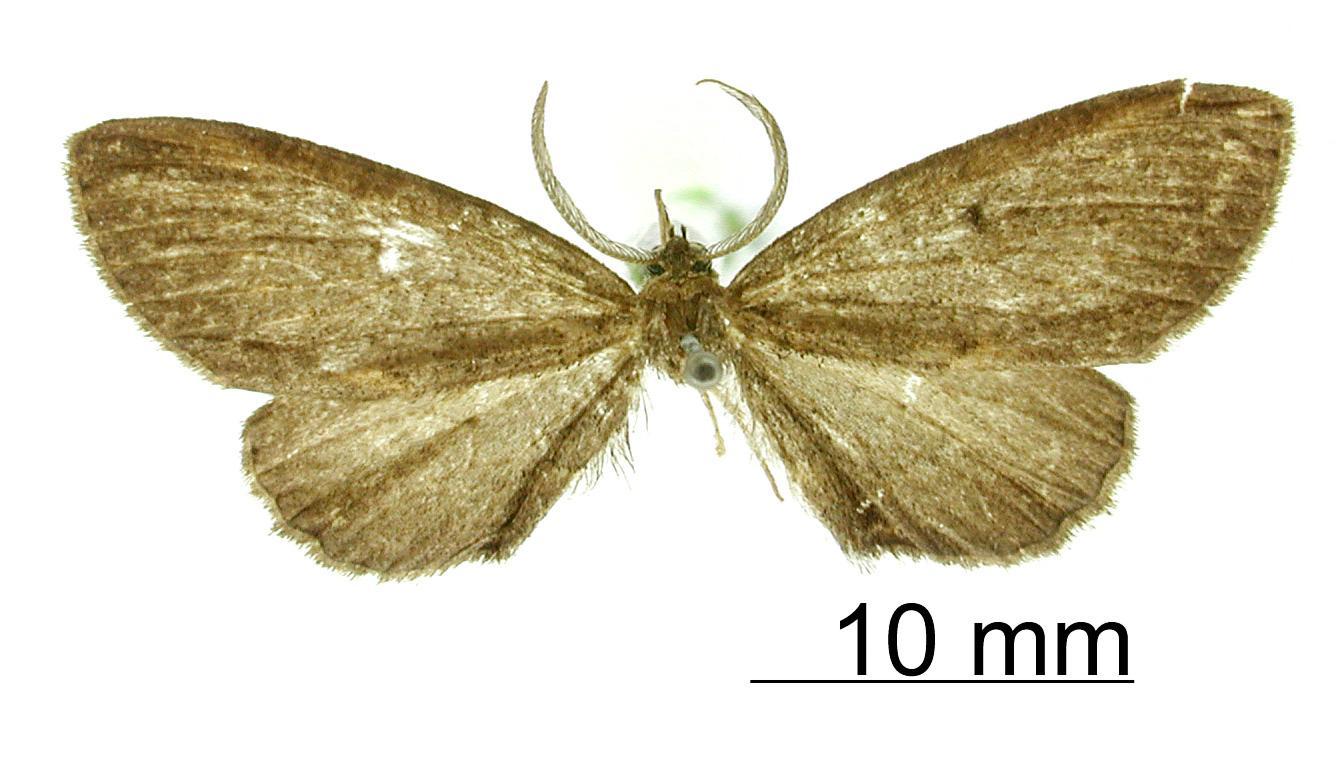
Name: Tornos brutus
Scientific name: Tornos brutus Rindge, 1954
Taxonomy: Animalia, Arthropoda, Insecta, Lepidoptera, Geometridae, Ennominae
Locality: Volcan Turrialba, Costa Rica, Costa Rica